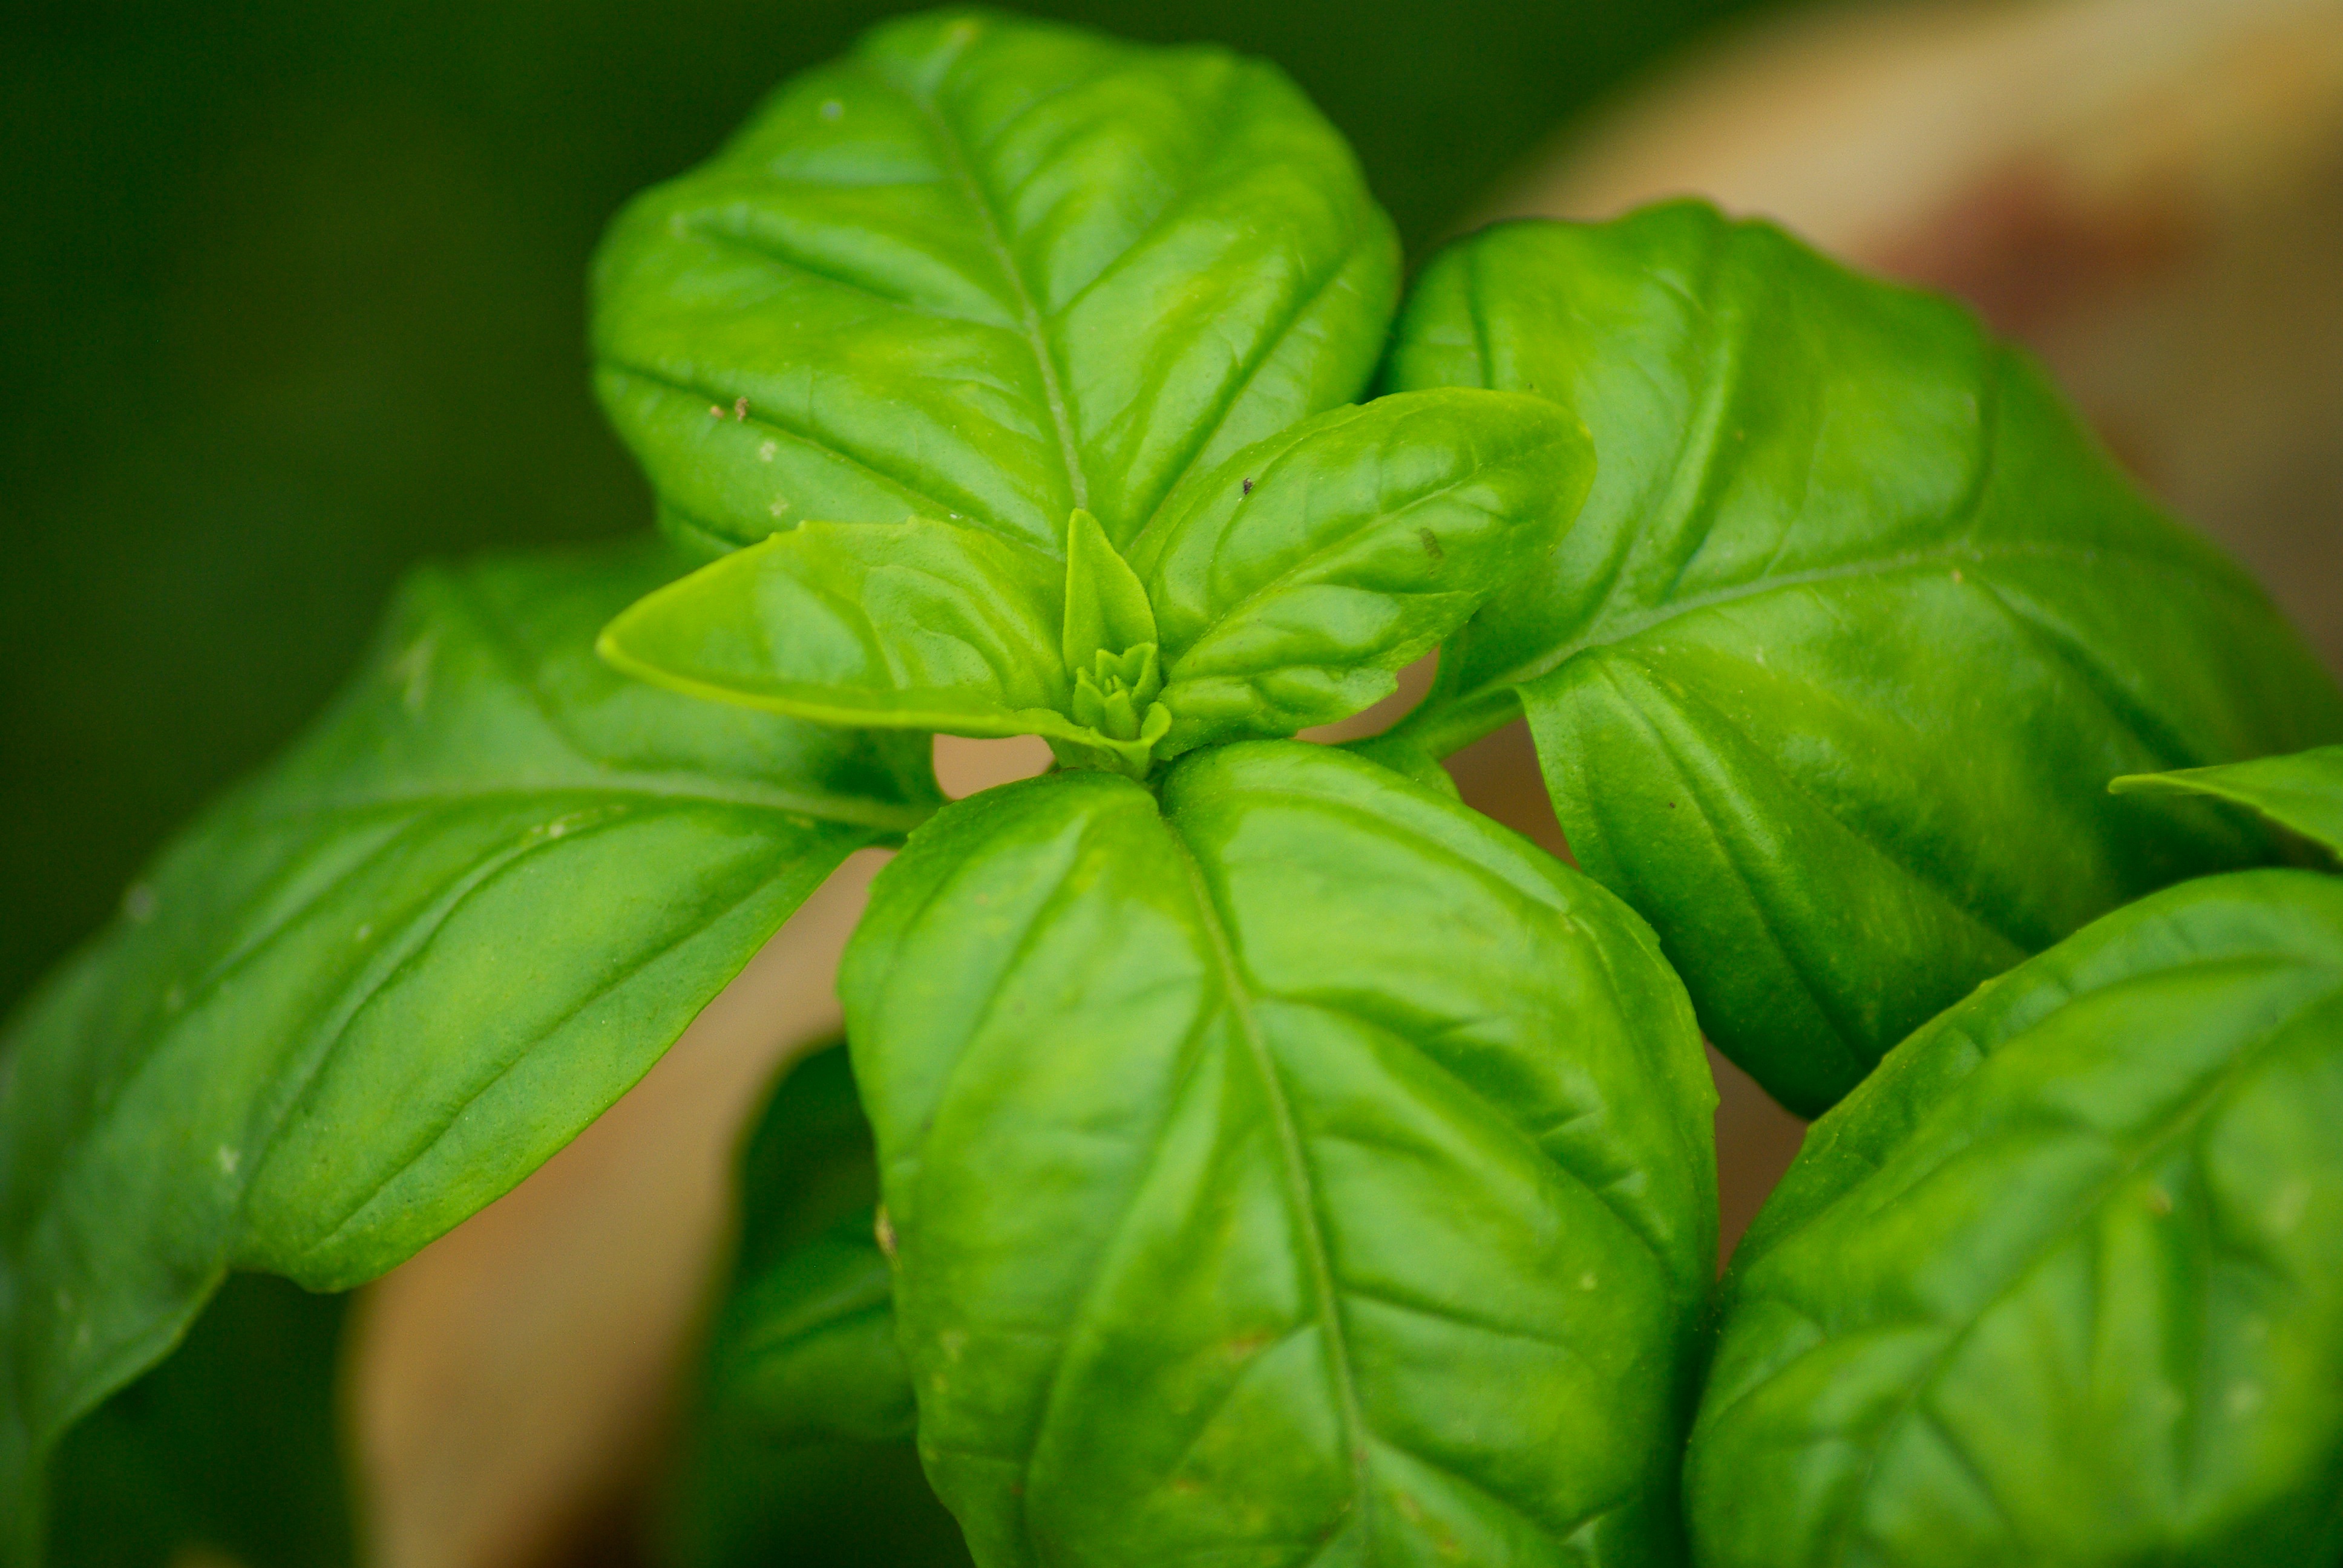
plant, leaf, flower, food, green, herb, produce, vegetable, basil, leaves, aromatic plant